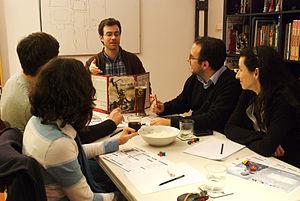
Le terme de maître de donjon est le nom que porte le meneur de jeu dans le jeu de rôle Donjons et Dragons.